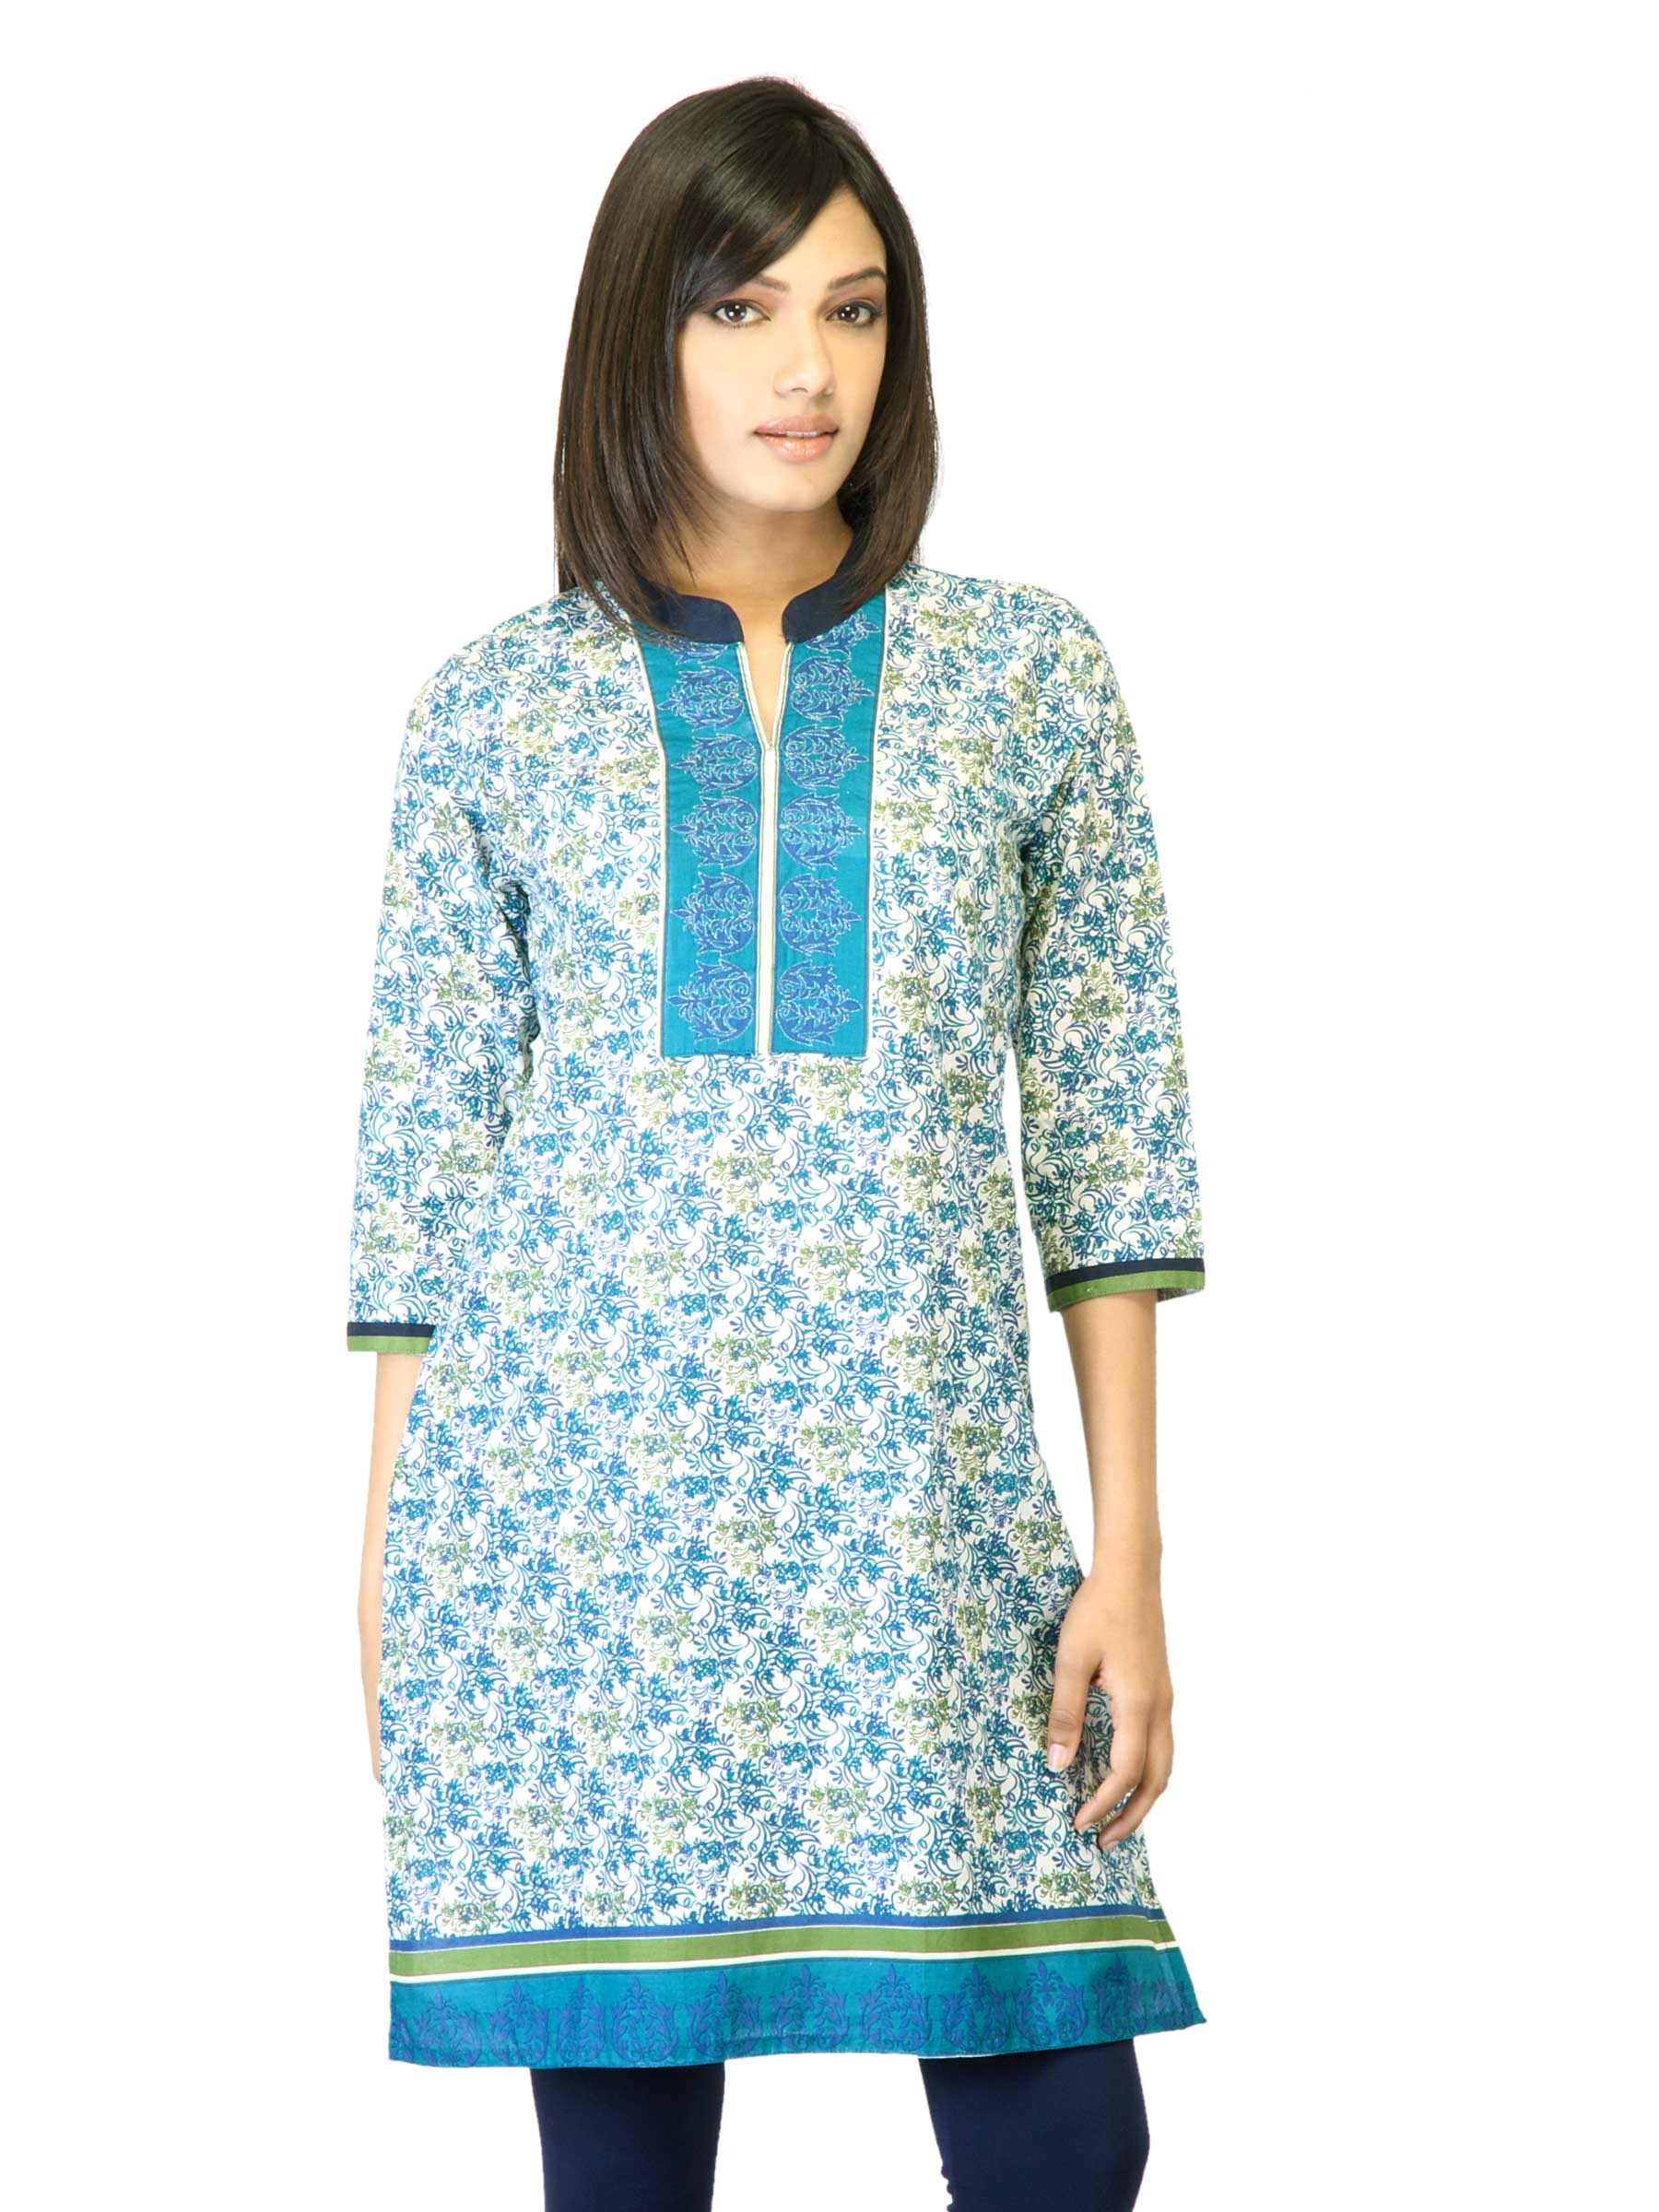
Folklore Women Blue Printed Kurta
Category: Apparel / Topwear / Kurtas
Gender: Women
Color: Blue
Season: Fall 2011
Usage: Ethnic